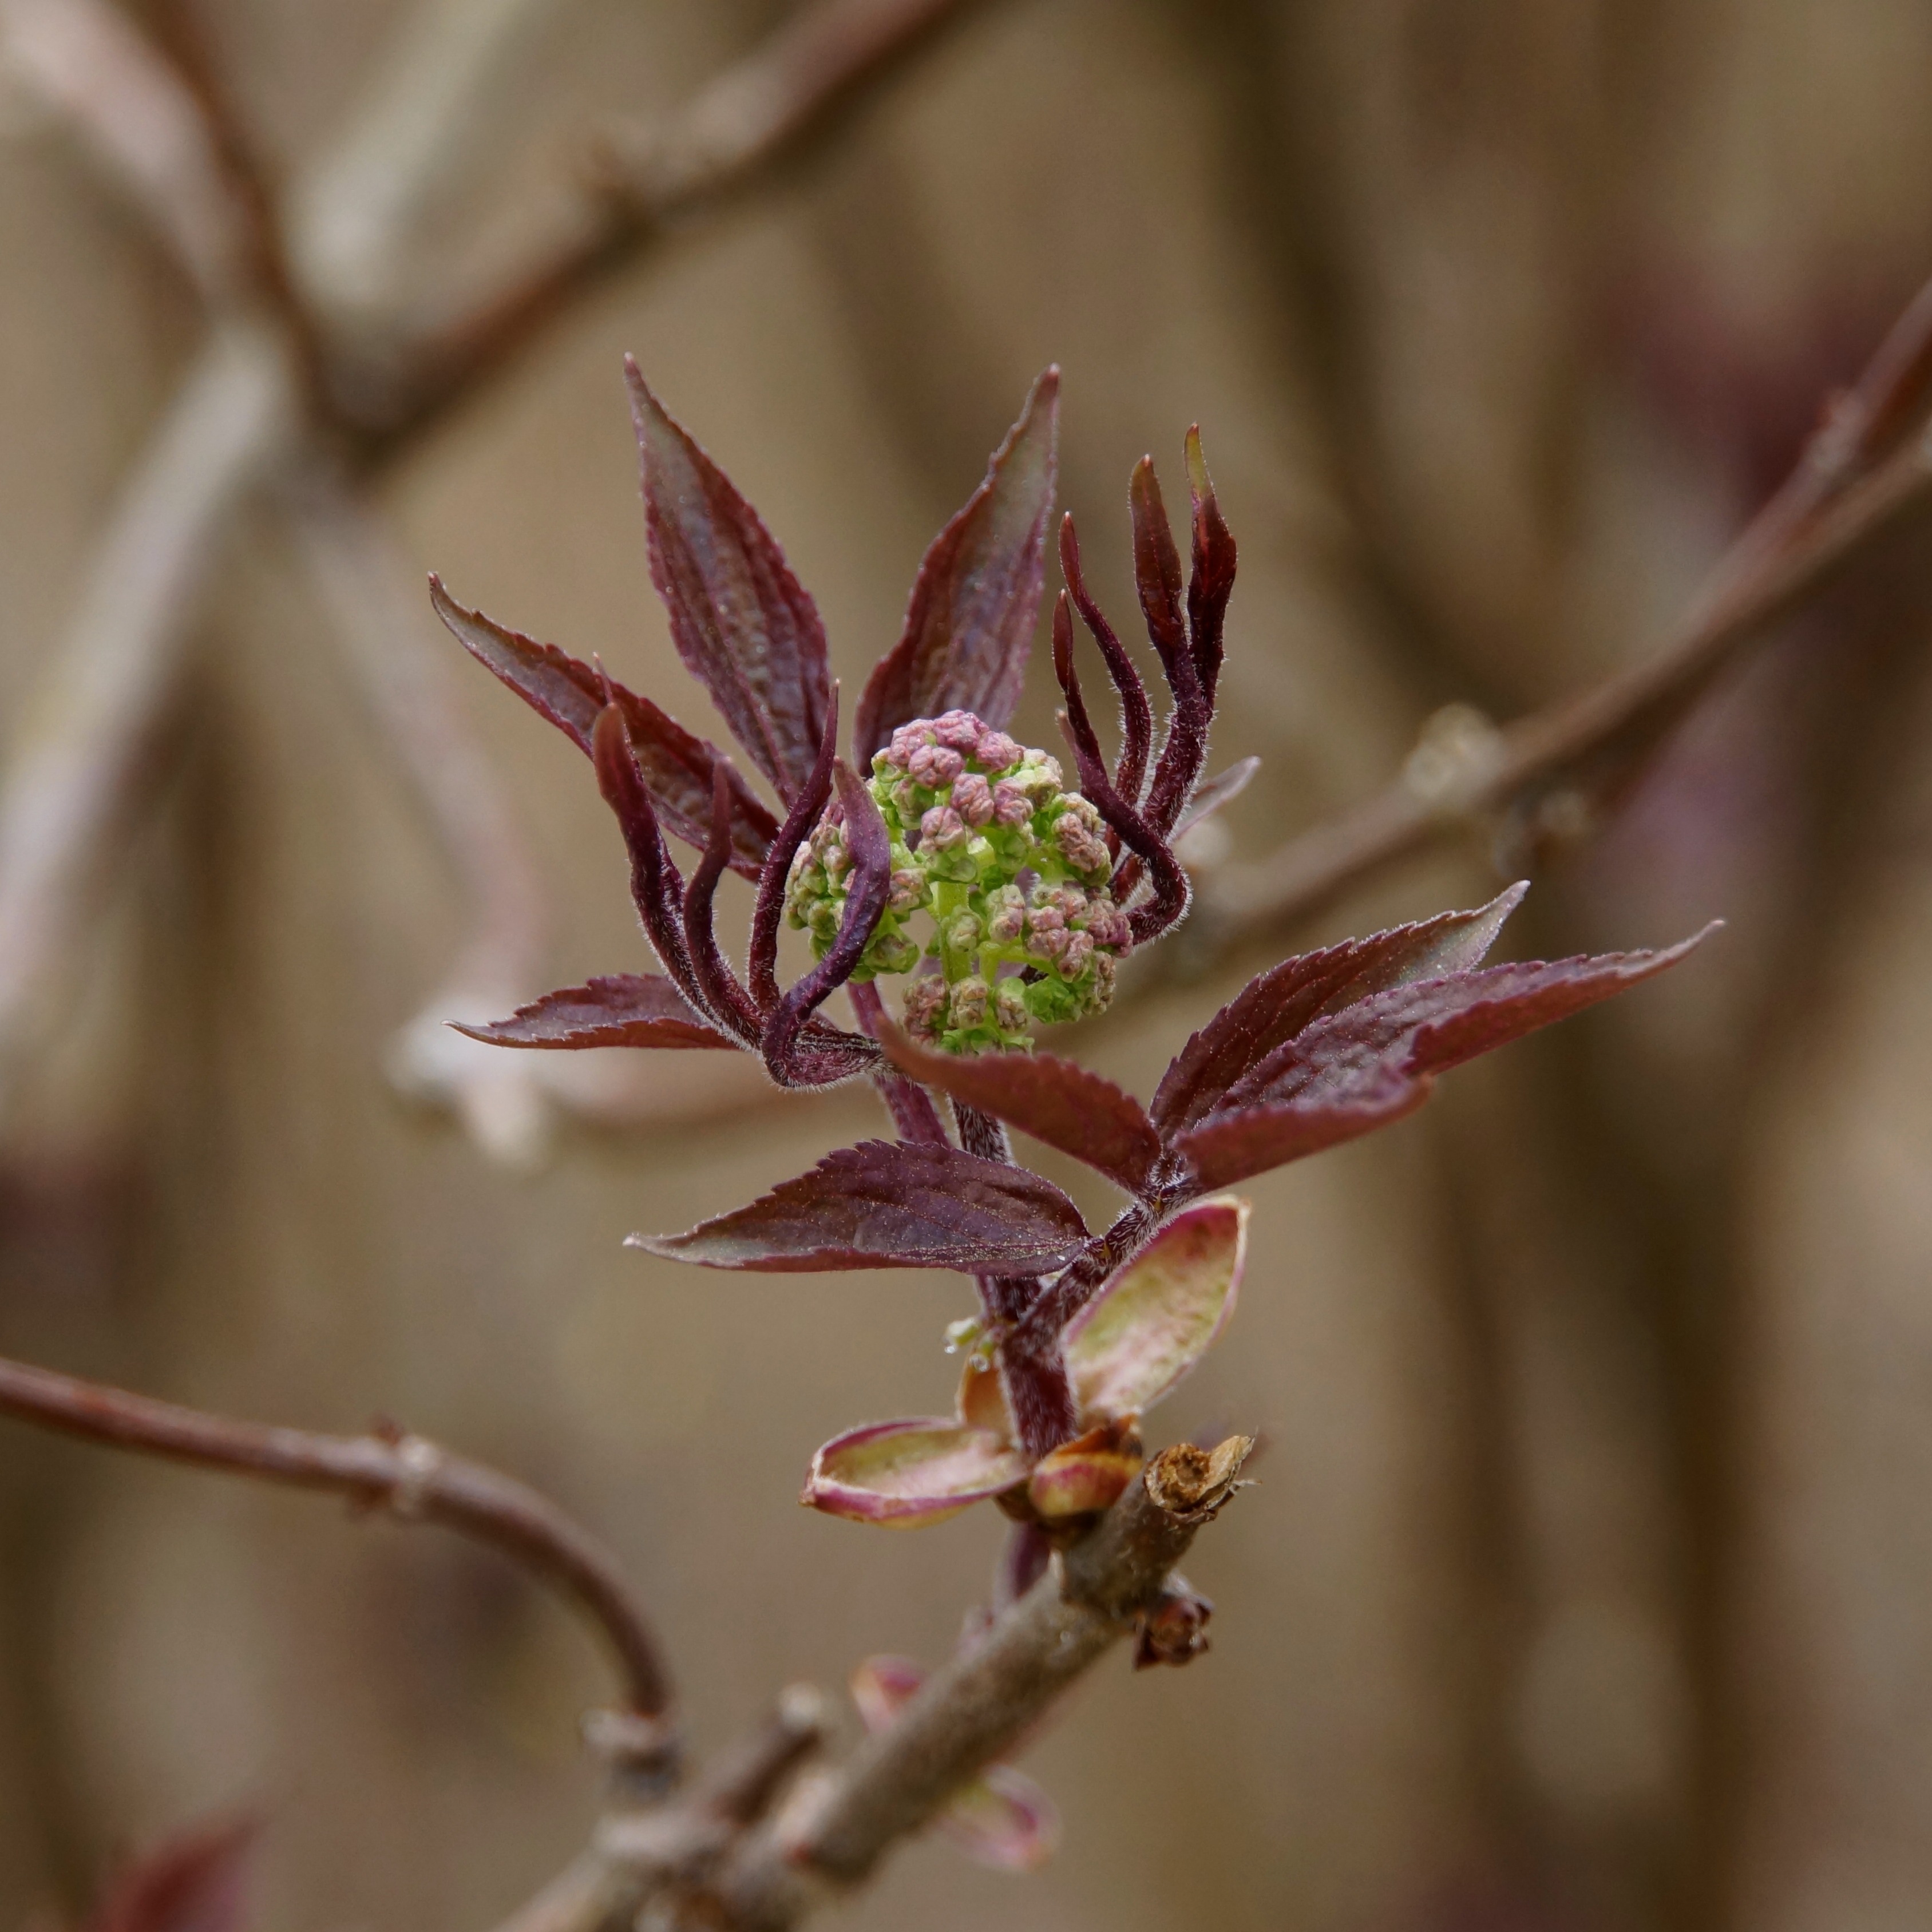
tree, nature, branch, blossom, plant, photography, leaf, flower, petal, spring, produce, autumn, botany, flora, fauna, twig, wildflower, close up, eye, shrub, bud, red leaves, macro photography, flowering plant, plant stem, land plant, thorns spines and prickles, a new beginning